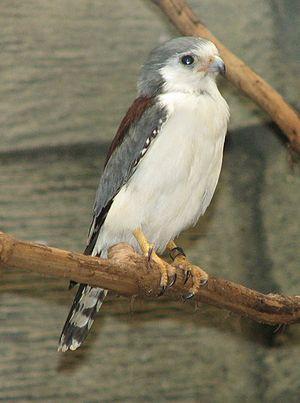
Polihierax est un genre d'oiseaux de la famille des Falconidae.
Le Fauconnet d'Afrique est une espèce de rapaces diurnes de la famille des Falconidae vivant dans l'est et le sud de l'Afrique. C'est le plus petit rapace de ce continent.